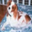
Label: dog